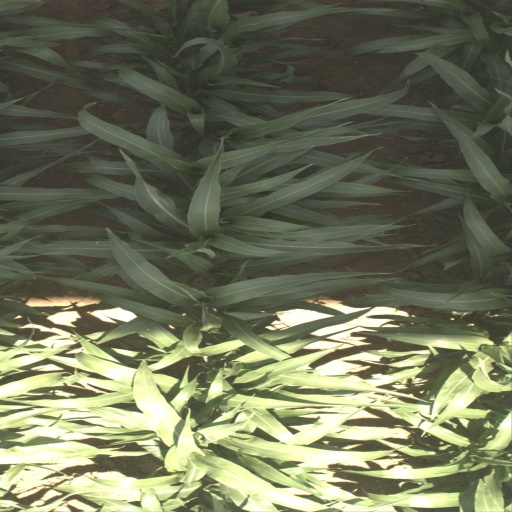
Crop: sorghum